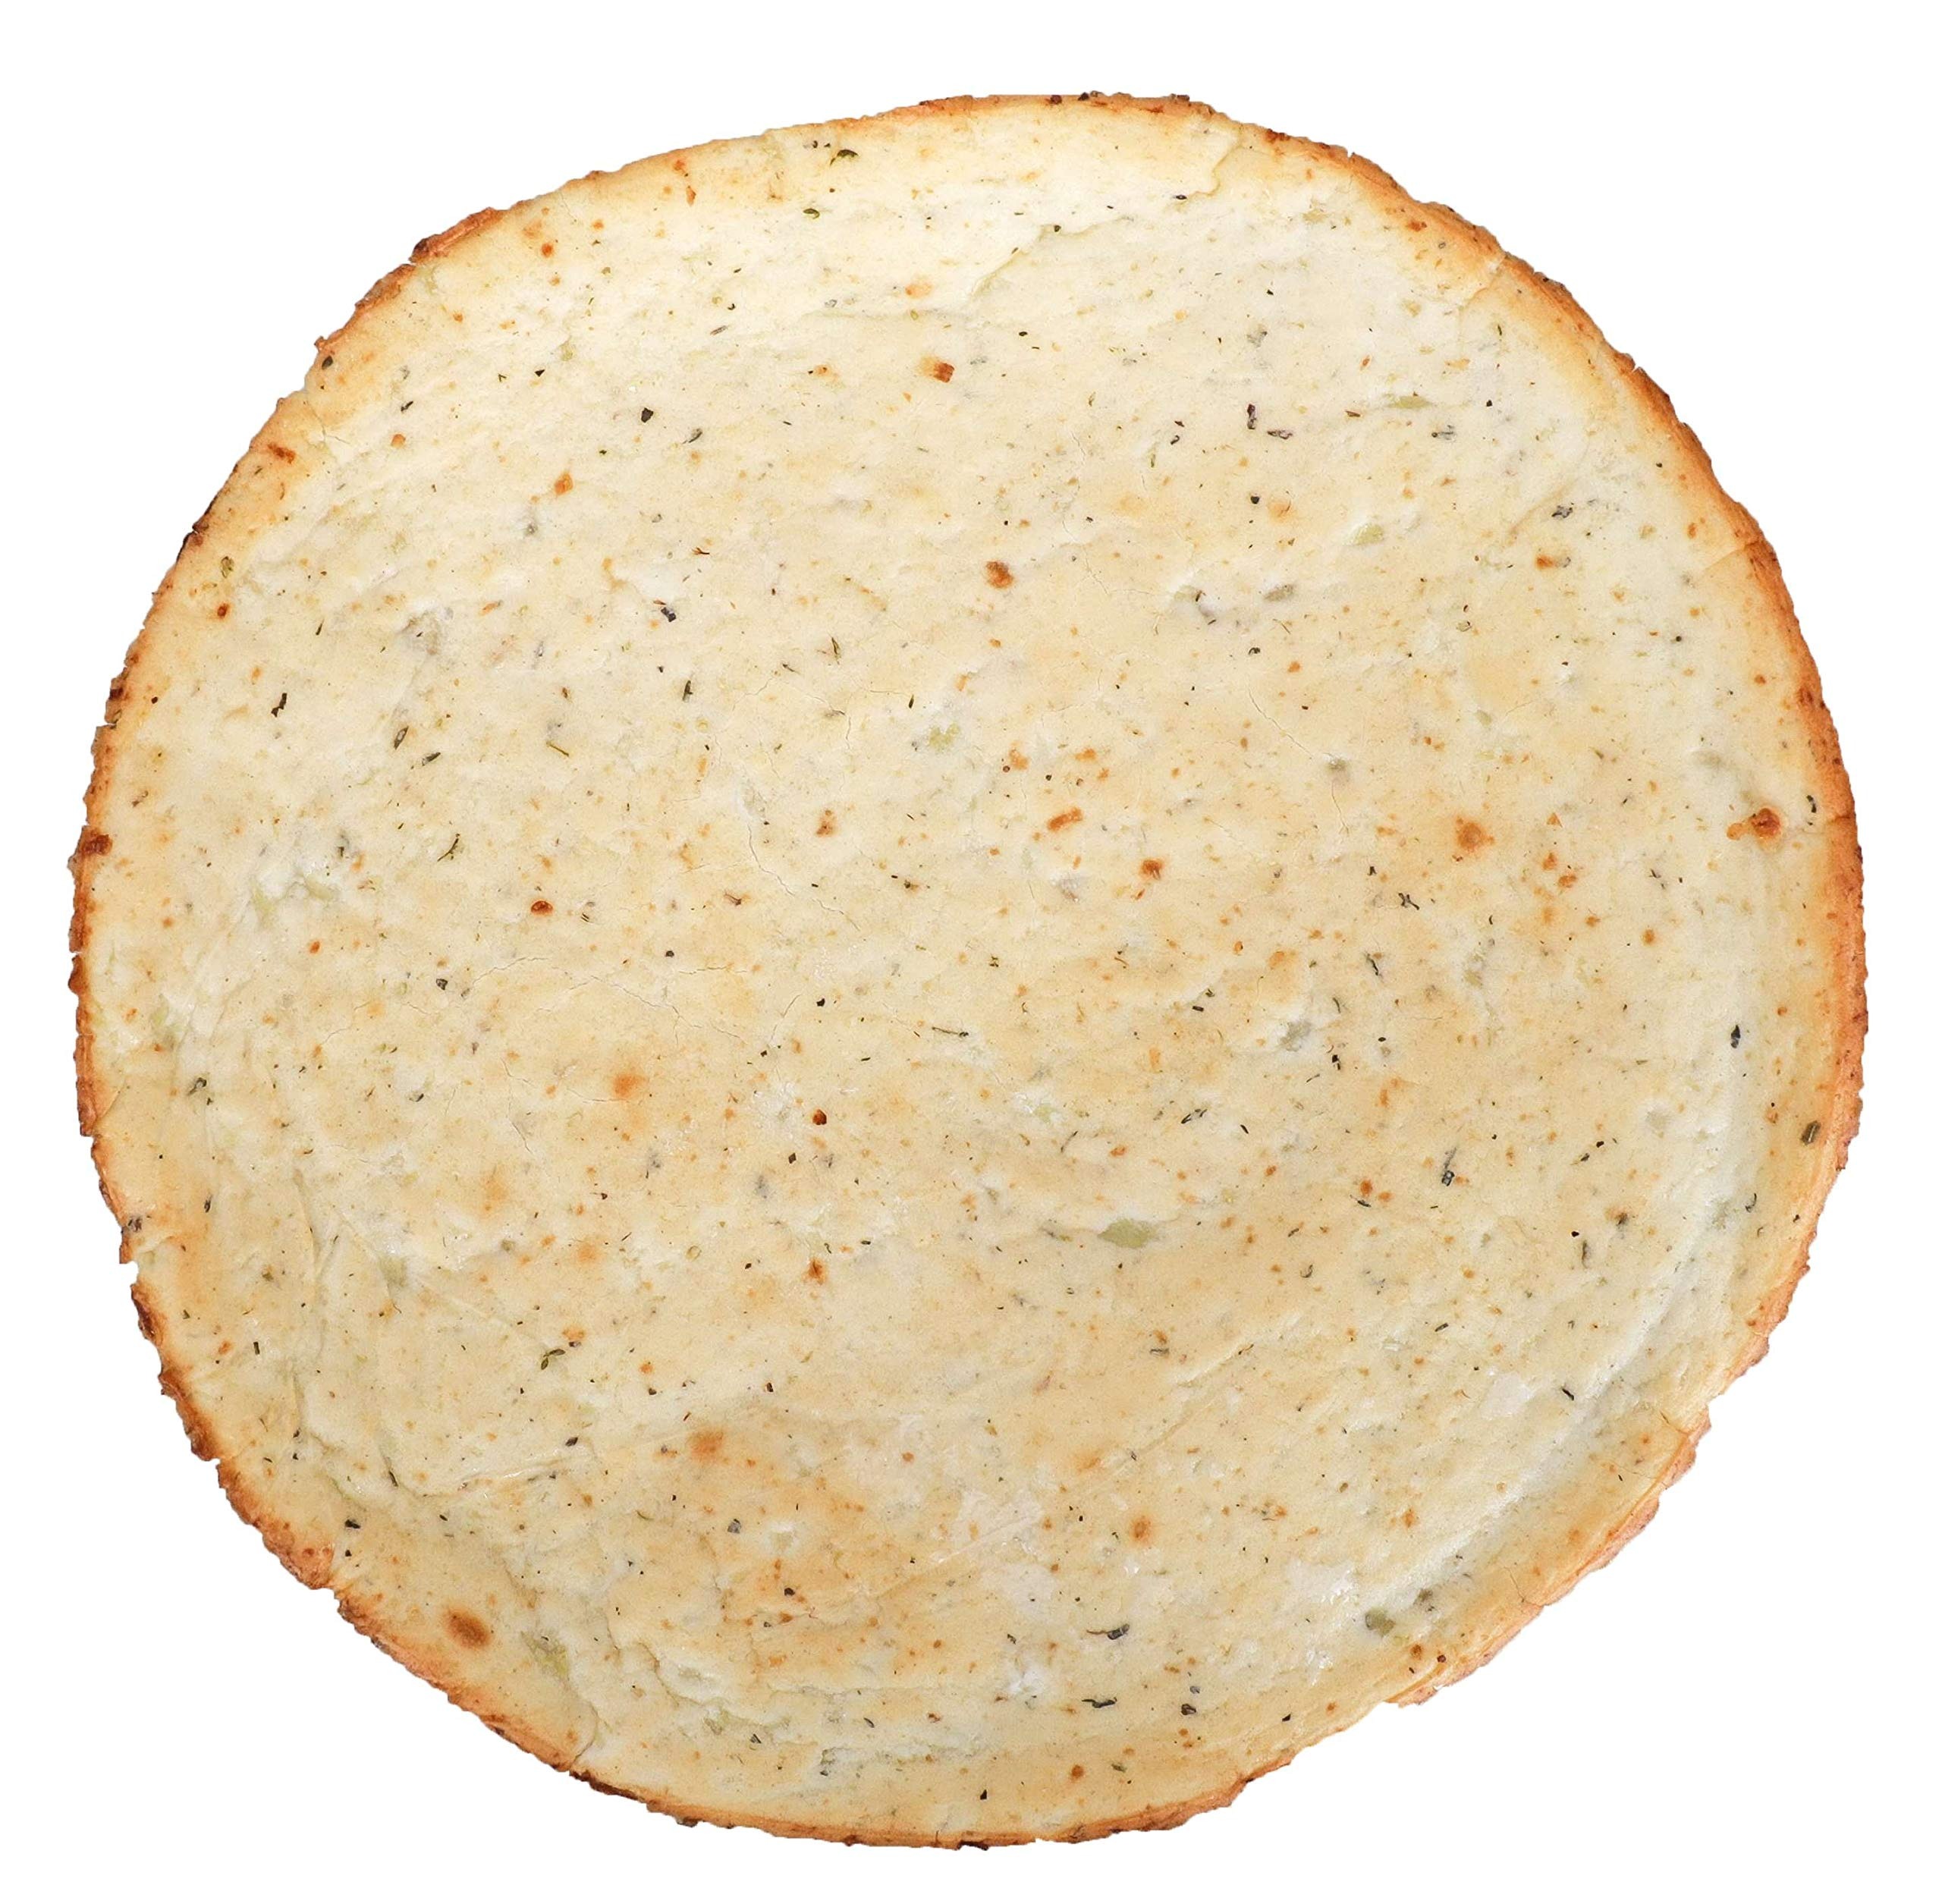
Item Name: Venice Bakery Seasoned Cauliflower Pizza Crust, 10 inch -- 24 per case.
Product Description: The Venice Bakery Seasoned Cauliflower Pizza Crust makes an excellent alternative to regular crust. It is ready to use, saving time and effort. Low-carb and gluten free, it is suitable for various dietary needs. The bulk case with 24 packs of Venice Bakery Pizza Crust is ideal for restaurants, diners, and cafes. 10" Seasoned Cauliflower Crust Gluten Free (24PK)
Value: 24.0
Unit: Count

Price: 126.63